Sky position (RA, Dec in degrees): 210.367, 2.275
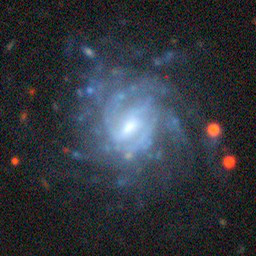
Galaxy morphology: Barred Spiral Galaxies